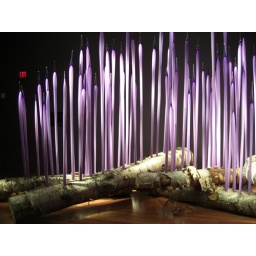
Day 3 Thursday 9-11-08. Purple glass reeds in wooden logs. Chihuly at DeYoung